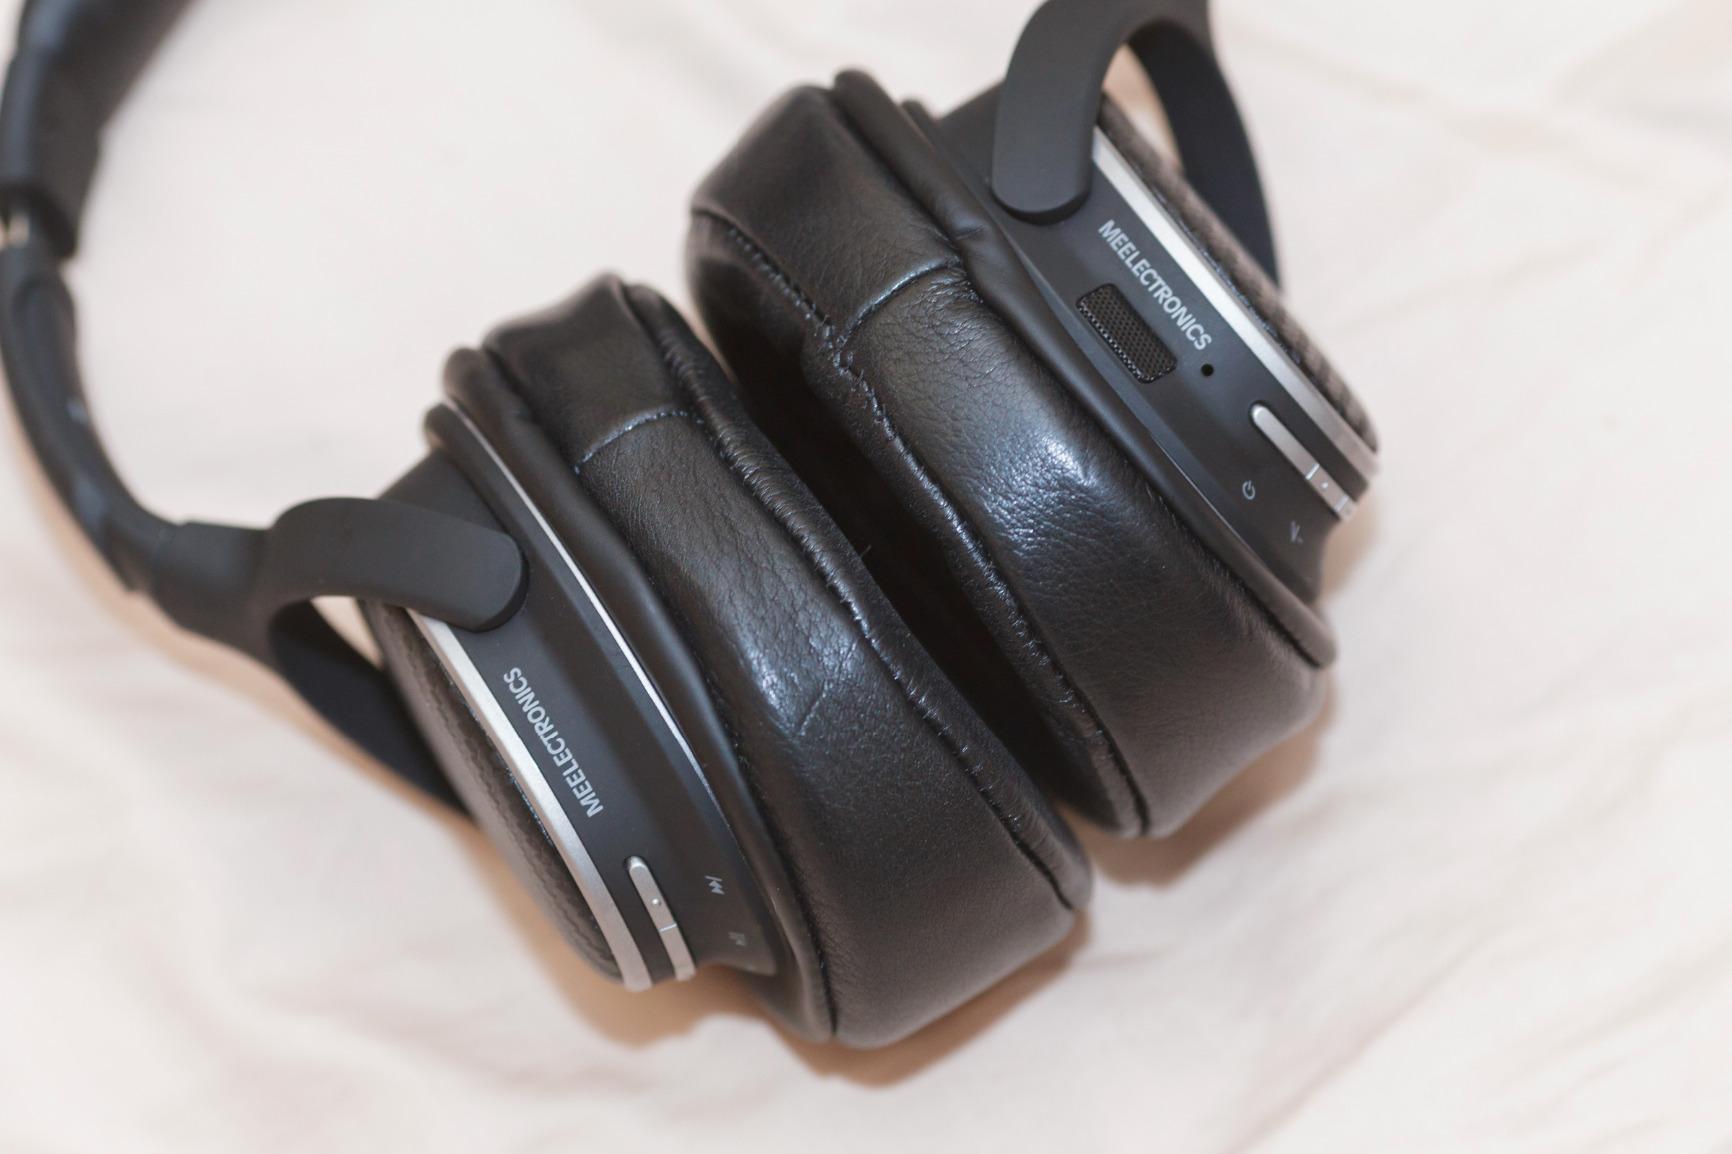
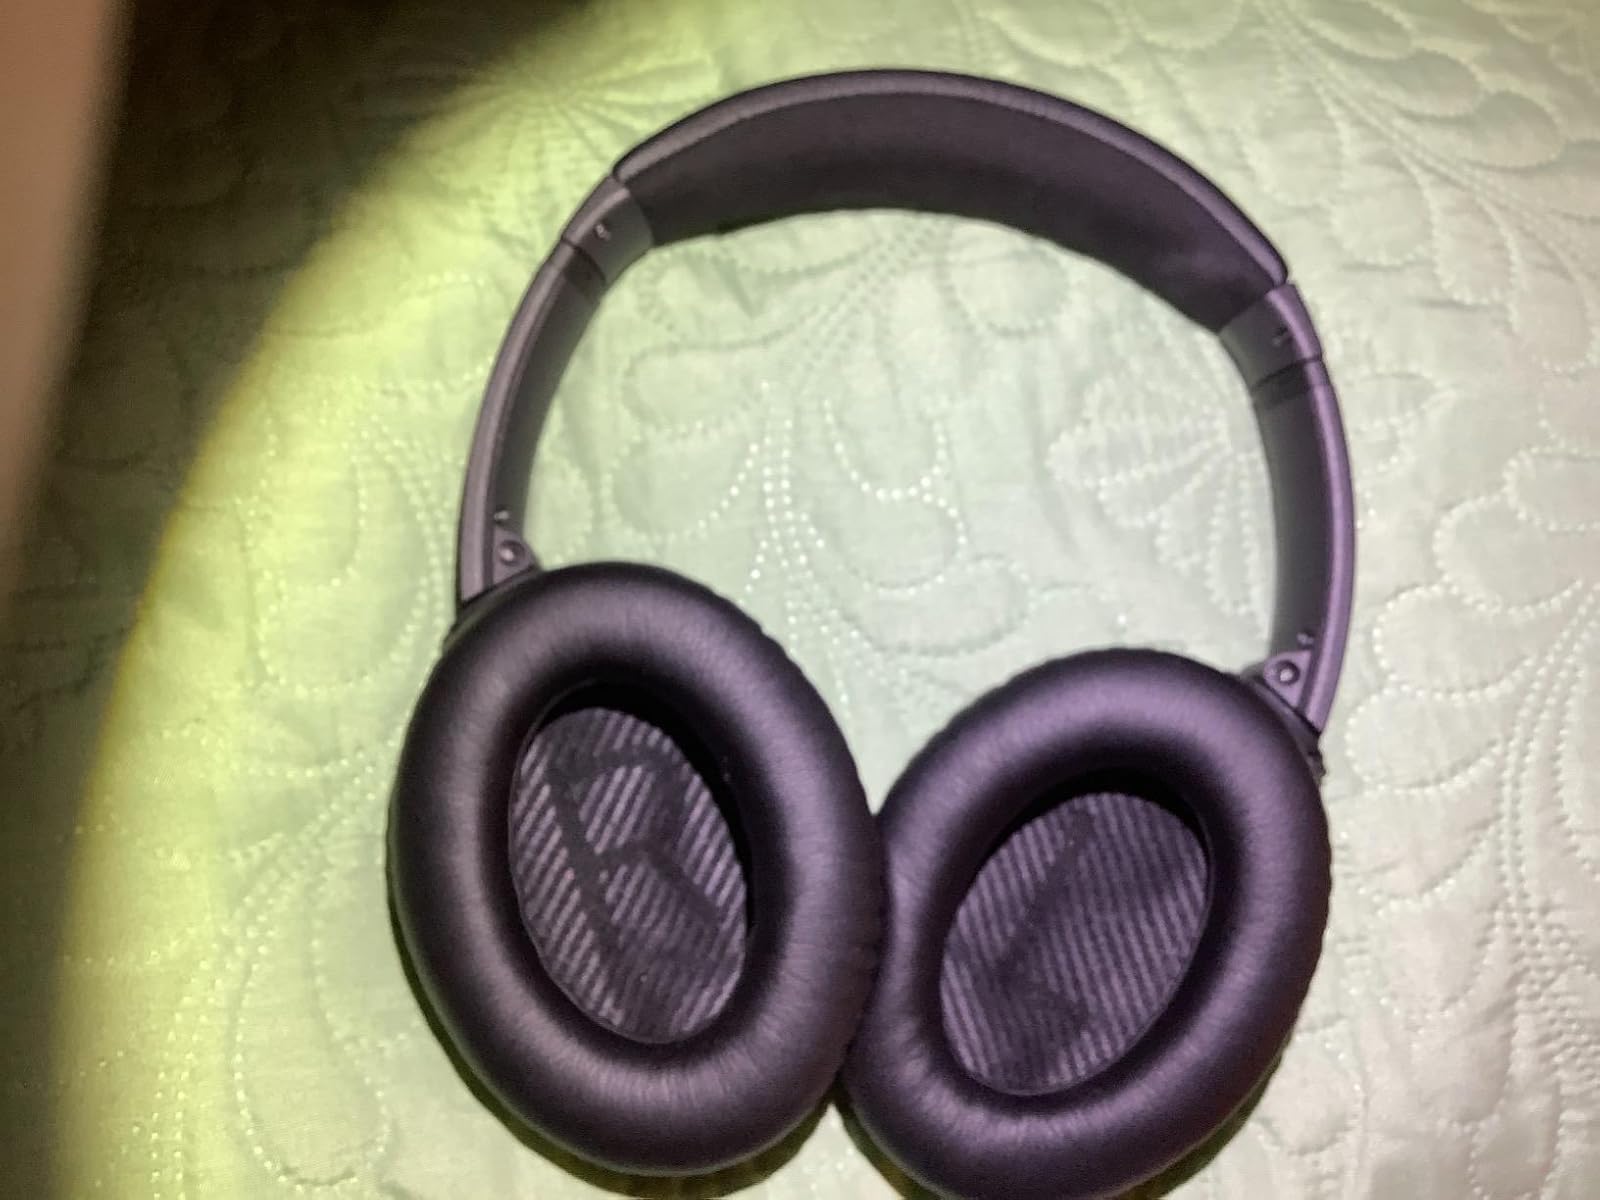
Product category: headphones
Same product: no